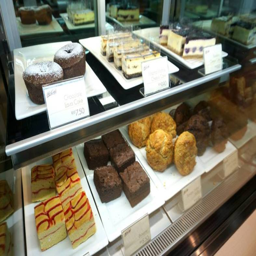
there are also some cakes and pastries to go with your drinks